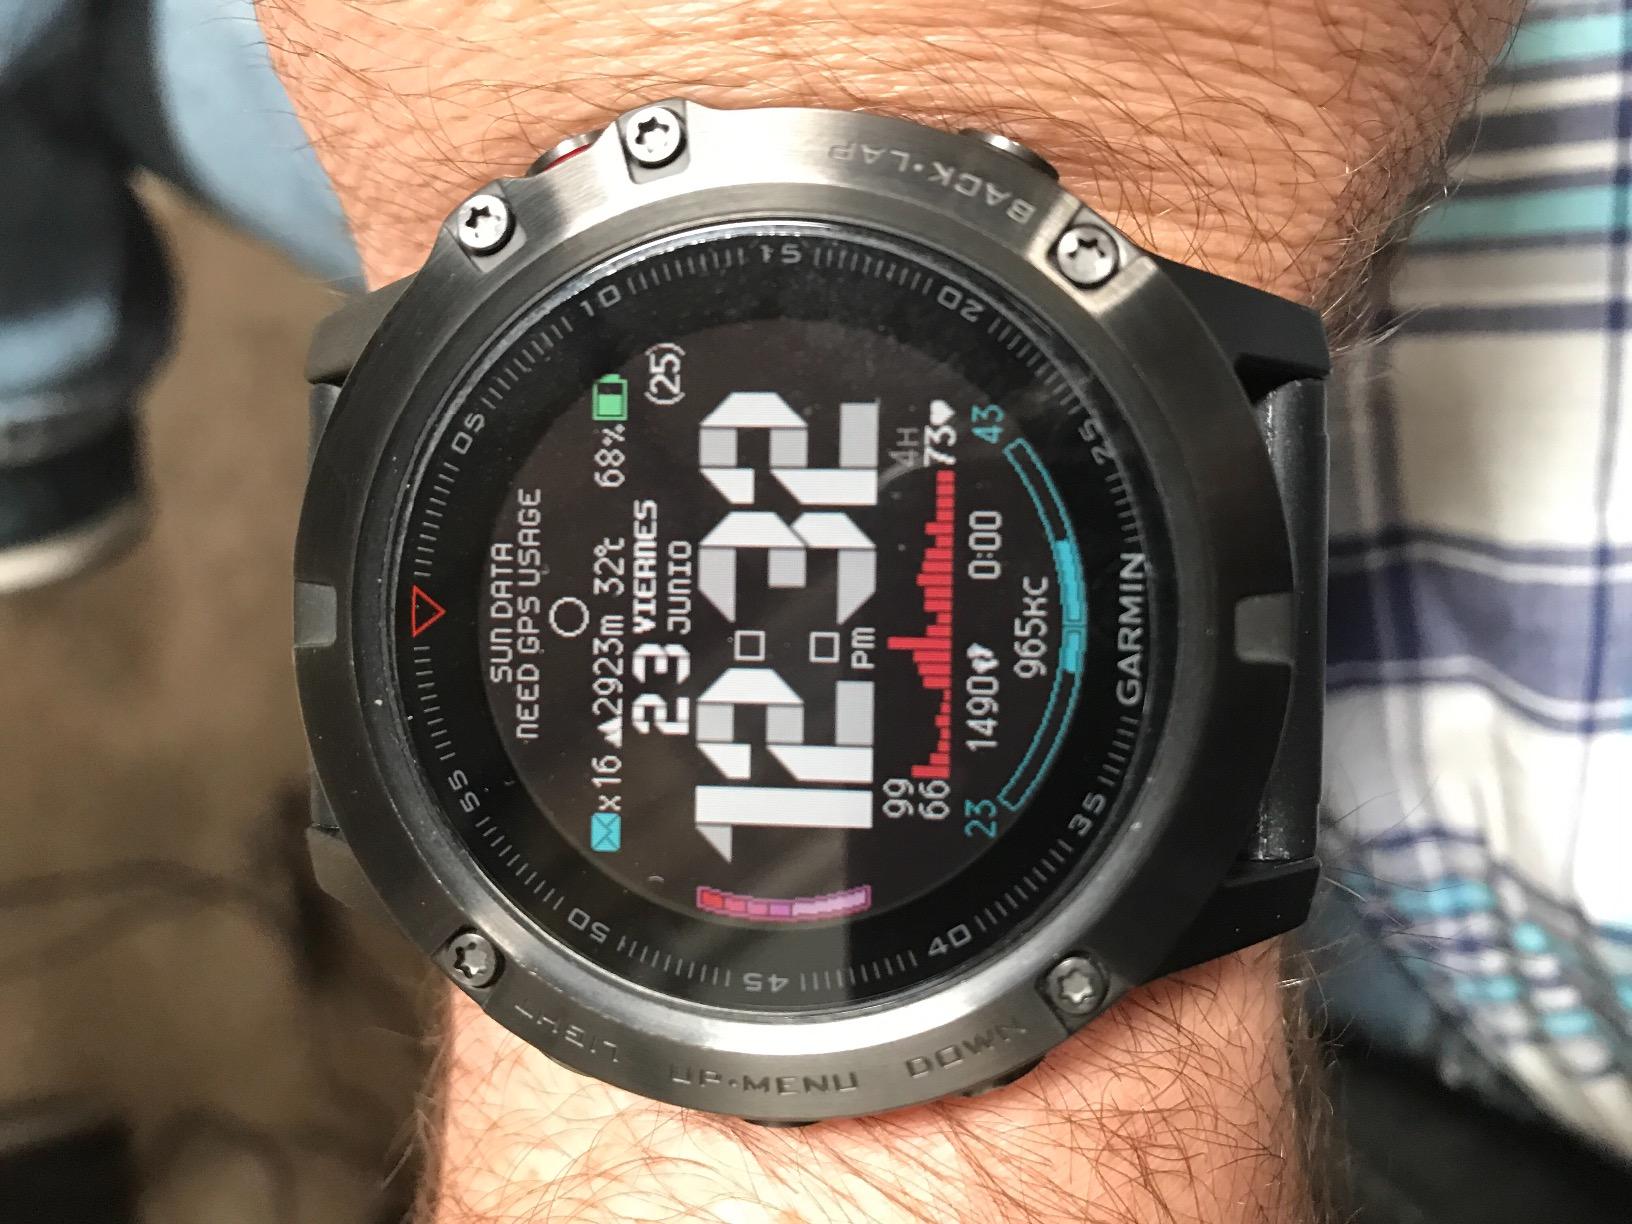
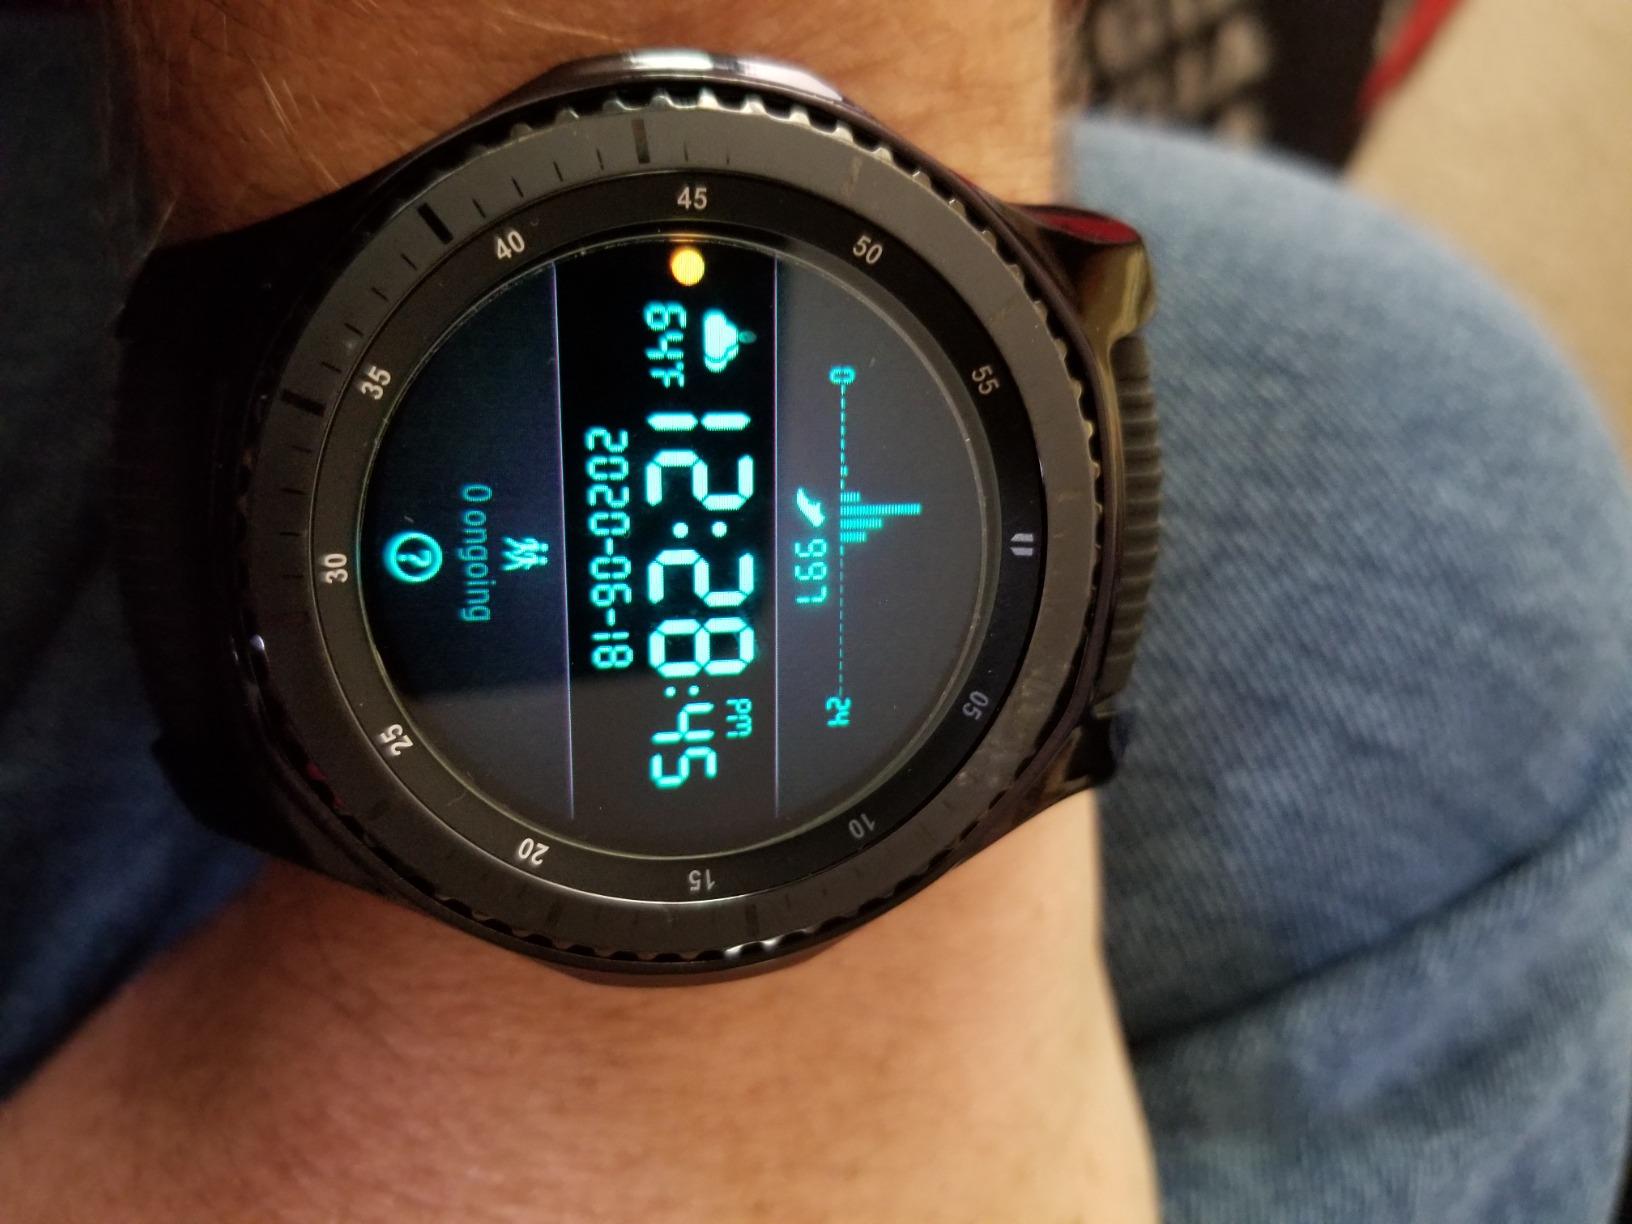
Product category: smartwatch
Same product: no